Yanshan University

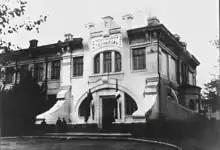
Harbin Institute of Technology(Harbin Sino-Russian Industrial School) in 1920

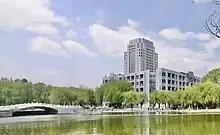
Yanshan University Campus in 2022

Yanshan University is a provincial public university in Qinhuangdao, Hebei, China. It is affiliated with the Province of Hebei.